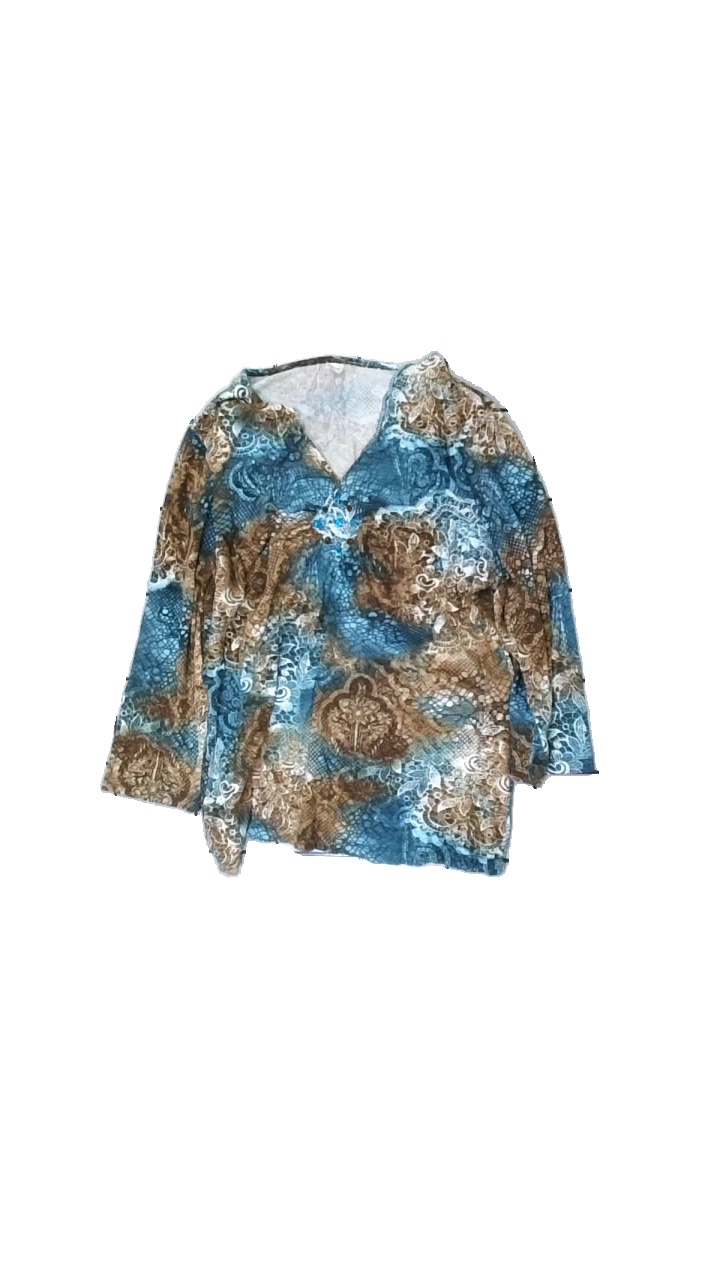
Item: Top (Ladies)
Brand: Missing
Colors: Blue, White, Beige, Multicolor
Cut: Regular, V-collar
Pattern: Other
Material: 100% viscose
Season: All
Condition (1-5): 3
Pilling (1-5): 3
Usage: Export
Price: <50